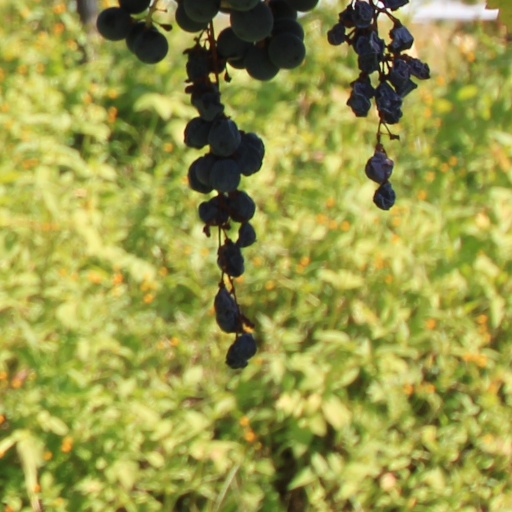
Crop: grape